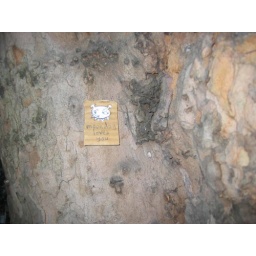
Spotted on tree by no. 25 bus stop, Adgate.